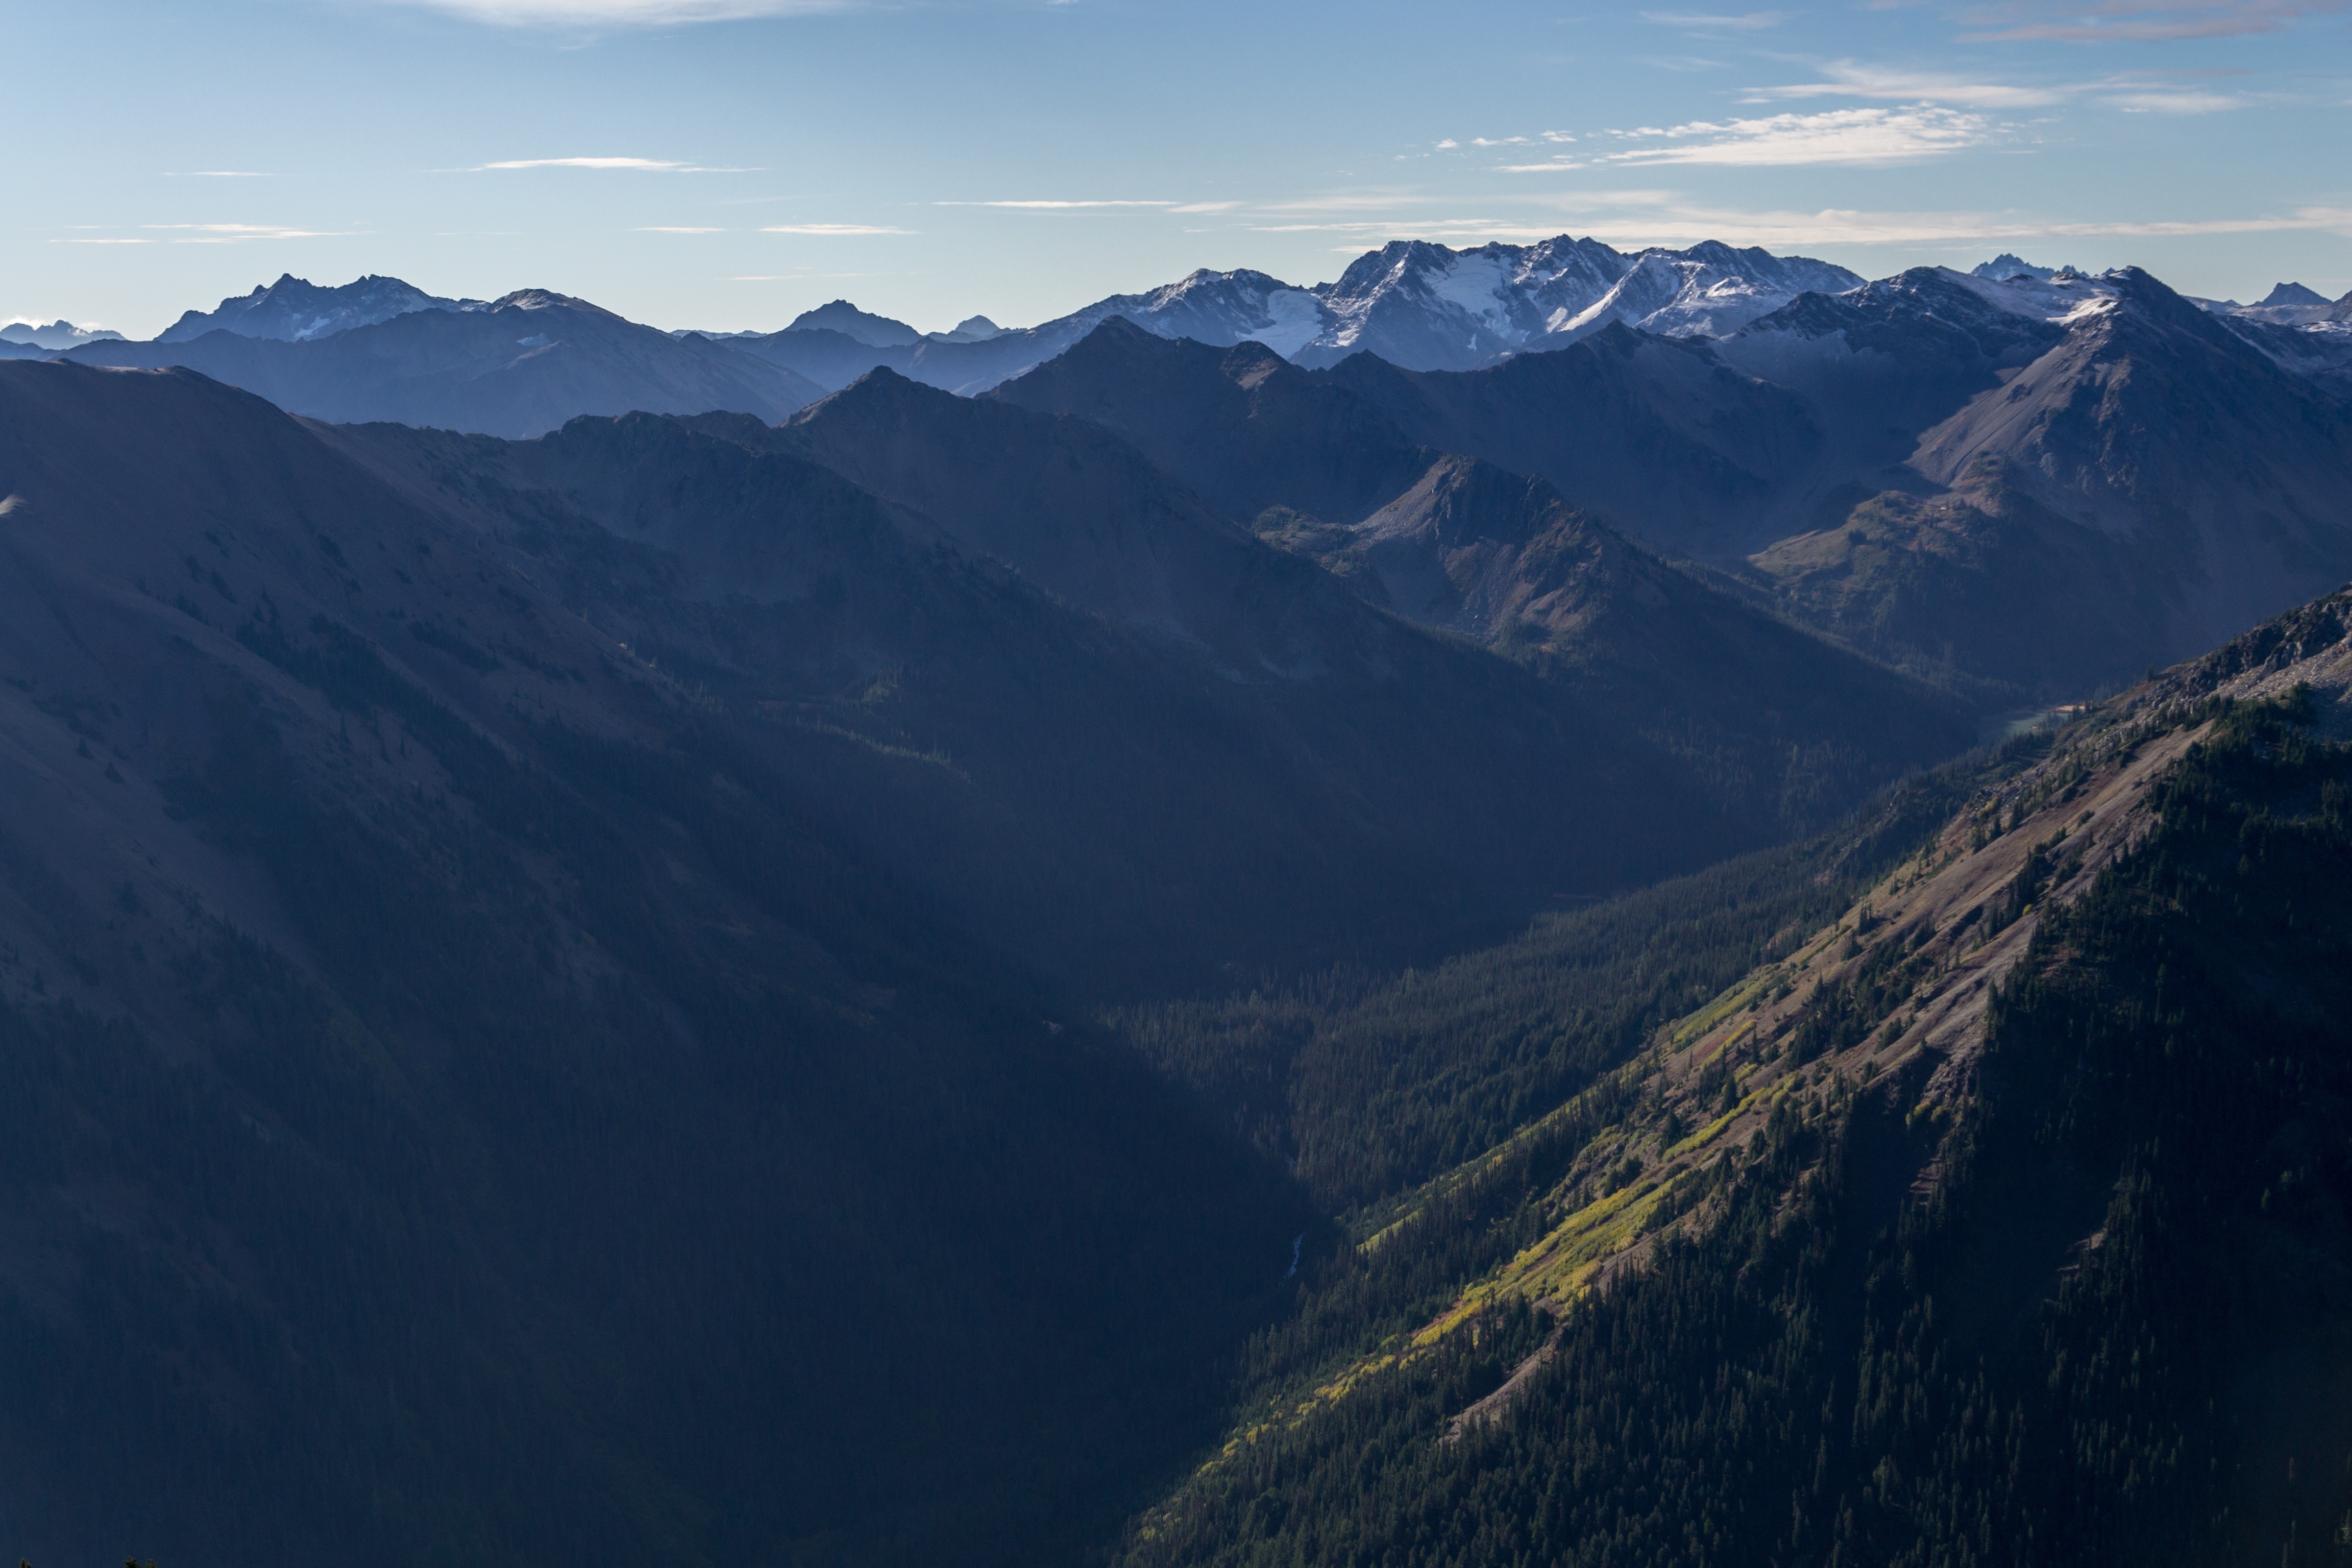
landscape, nature, mountain, cloud, hill, adventure, valley, mountain range, range, ridge, summit, mountains, alps, plateau, fell, landform, mountain pass, crags, geographical feature, atmospheric phenomenon, mountainous landforms